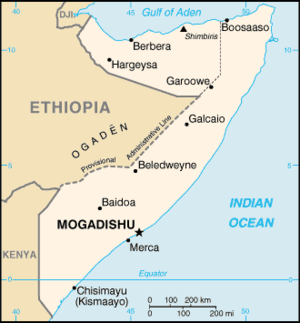
Berbera
Berberas beliggenhed i Somalia
Berbera er en by i den nordvestlige del af Somalia, med et indbyggertal på cirka 263.000. Byen ligger ved landets kyst til Adenbugten, i den autonome republik Somaliland.